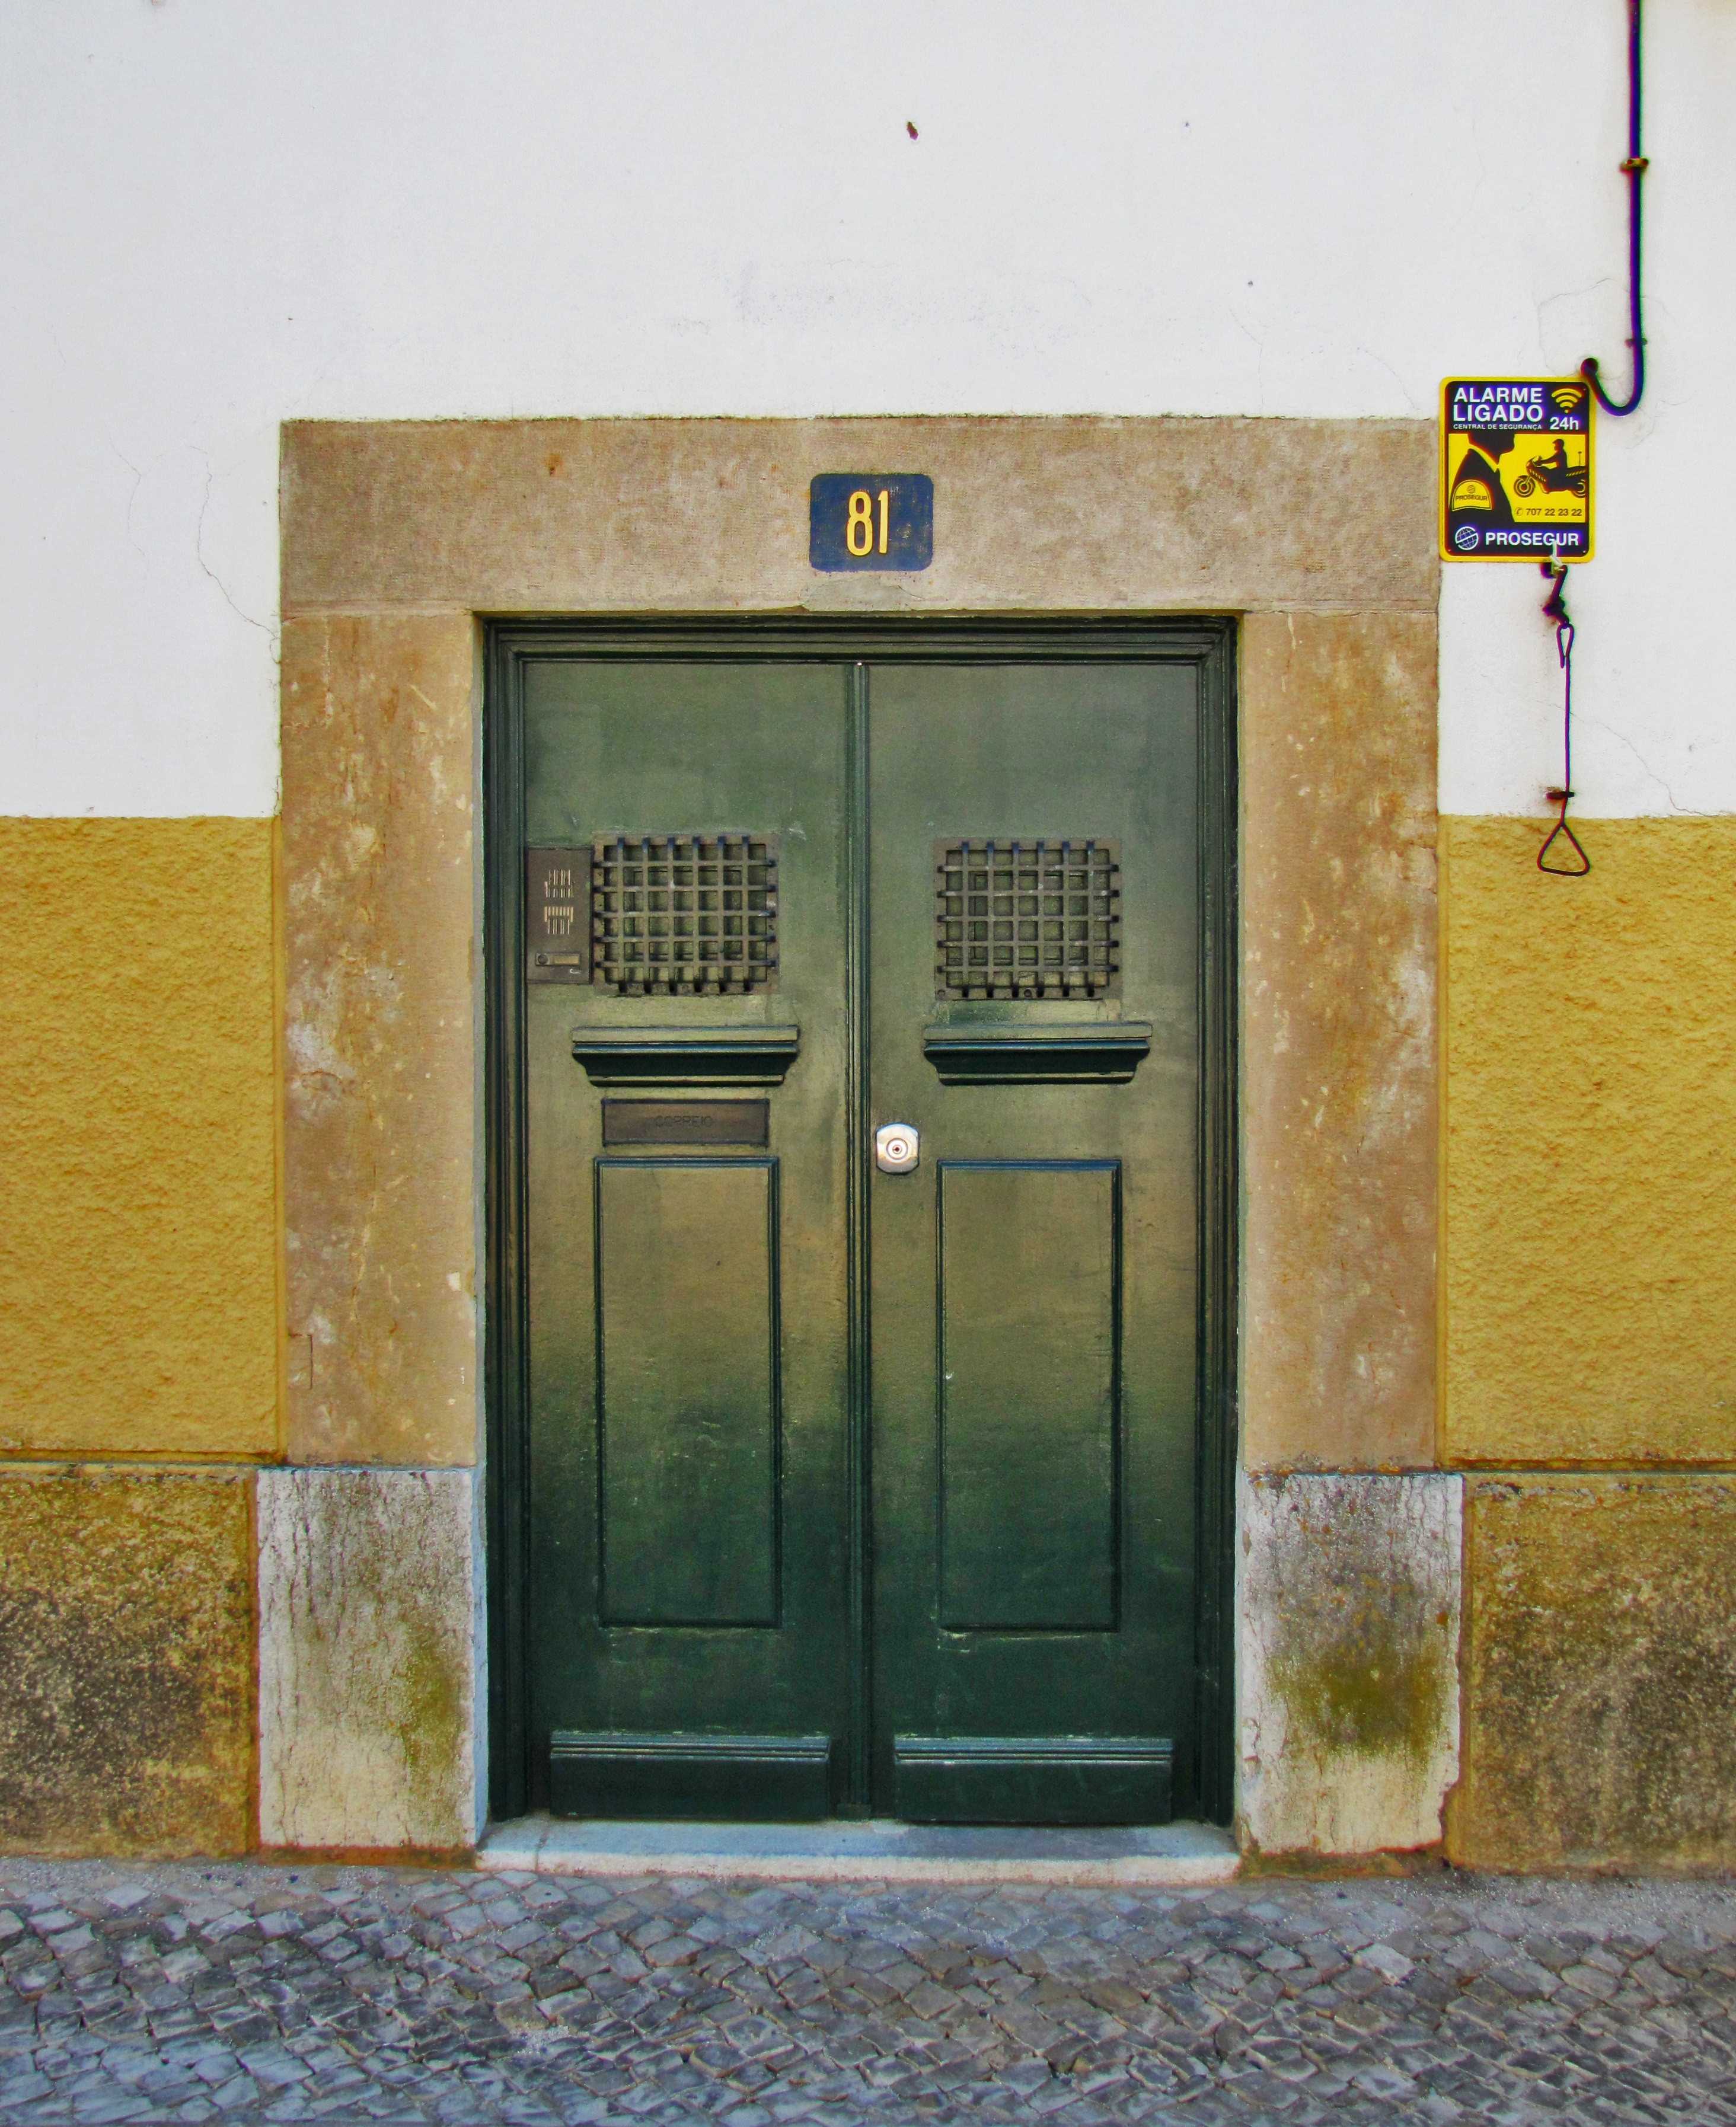
architecture, wood, street, house, window, view, building, city, wall, pavement, color, facade, yellow, door, doors, style, traditional, the fa ade of the, on the street